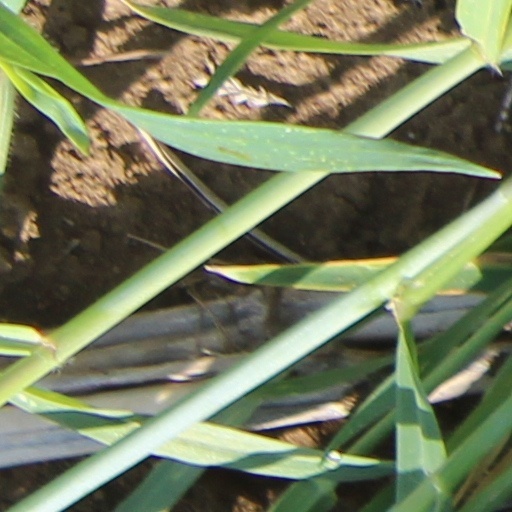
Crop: wheat